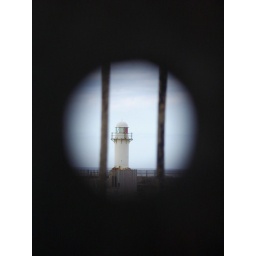
South Gare lighthouse taken through a hole in a rusty strut.